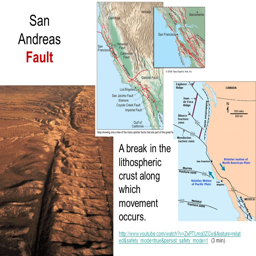
geographical feature a break in the lithospheric crust along which movement occurs .